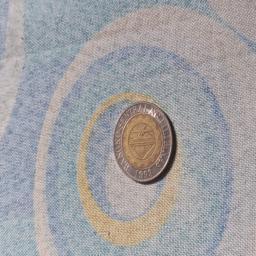
Label: 10_Old_Back